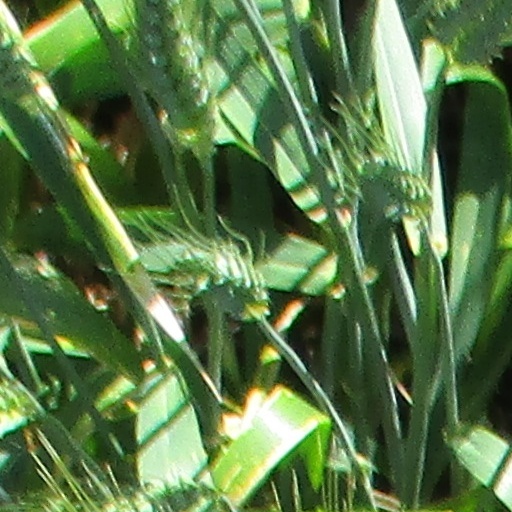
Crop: wheat